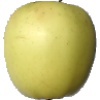
Label: Apple Golden 2